Lashmer Whistler

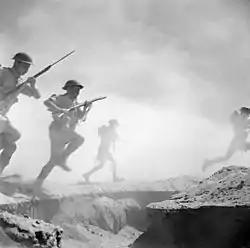
Infantry advance during the Battle of El Alamein.

In May 1942 the 44th Division, now commanded by Major General Ivor Hughes after Horrocks was posted elsewhere to command the 9th Armoured Division, received the news that it was to prepare for overseas service and the division left England towards the end of the month, for an unknown destination. While at sea the division heard about the fall of Tobruk in mid-June, resulting in the division being re-routed for Suez, Egypt, where it landed in the last week of July. In August, Whistler arrived with the 44th Division in Egypt to join XIII Corps of the British Eighth Army. XIII Corps was commanded by Lieutenant-General Brian Horrocks, while the Eighth Army was taken over by Lieutenant-General Bernard Montgomery, both of whom had recently arrived in Egypt, and were again destined to be Whistler's superiors. Whistler's battalion was assigned to the Alam el Halfa Ridge for the Battle of Alam el Halfa, although most of the action took place below. The commander of the 133rd Infantry Brigade in the 44th Division fell ill in late August and Whistler temporarily replaced him. In early September, promoted to the acting rank of brigadier, he was subsequently transferred to command of the 132nd Infantry Brigade, part of the 44th Division, which he led during the Battle of El Alamein where it took over ground captured on 25 October and where he and his brigade major were slightly wounded.